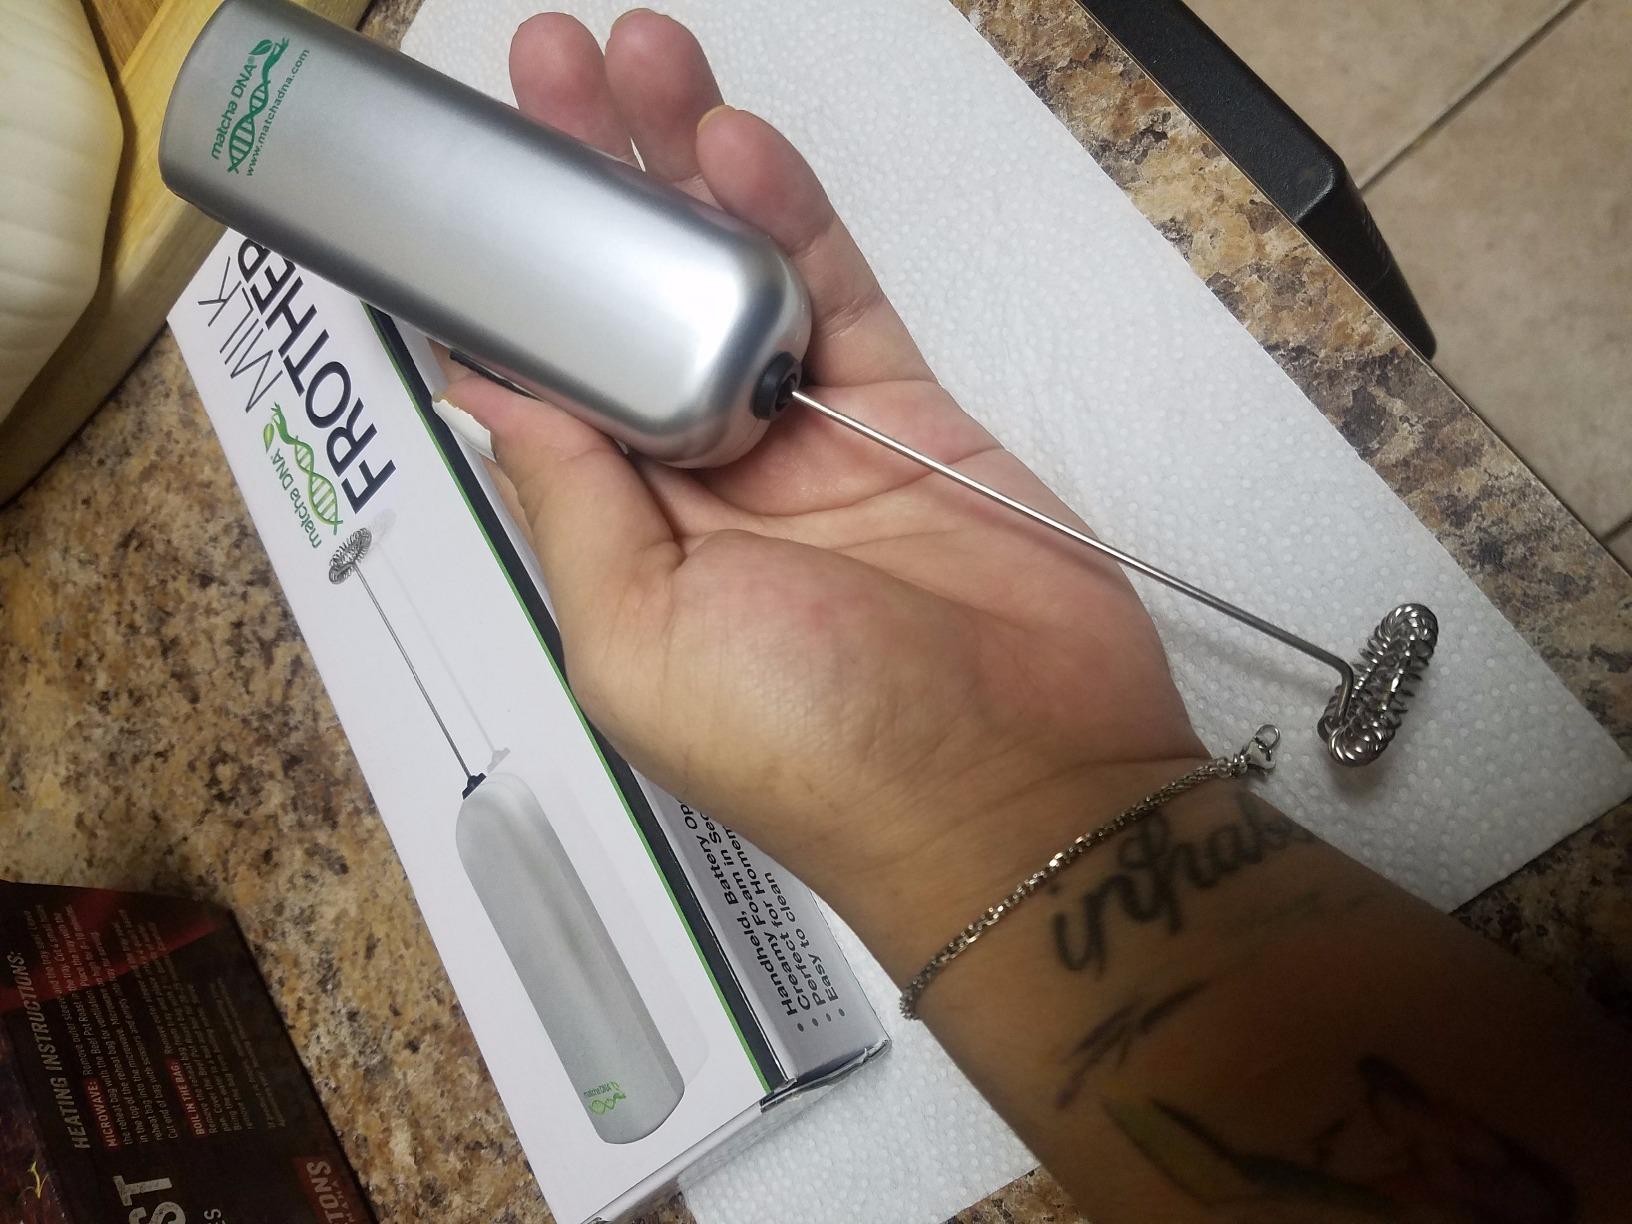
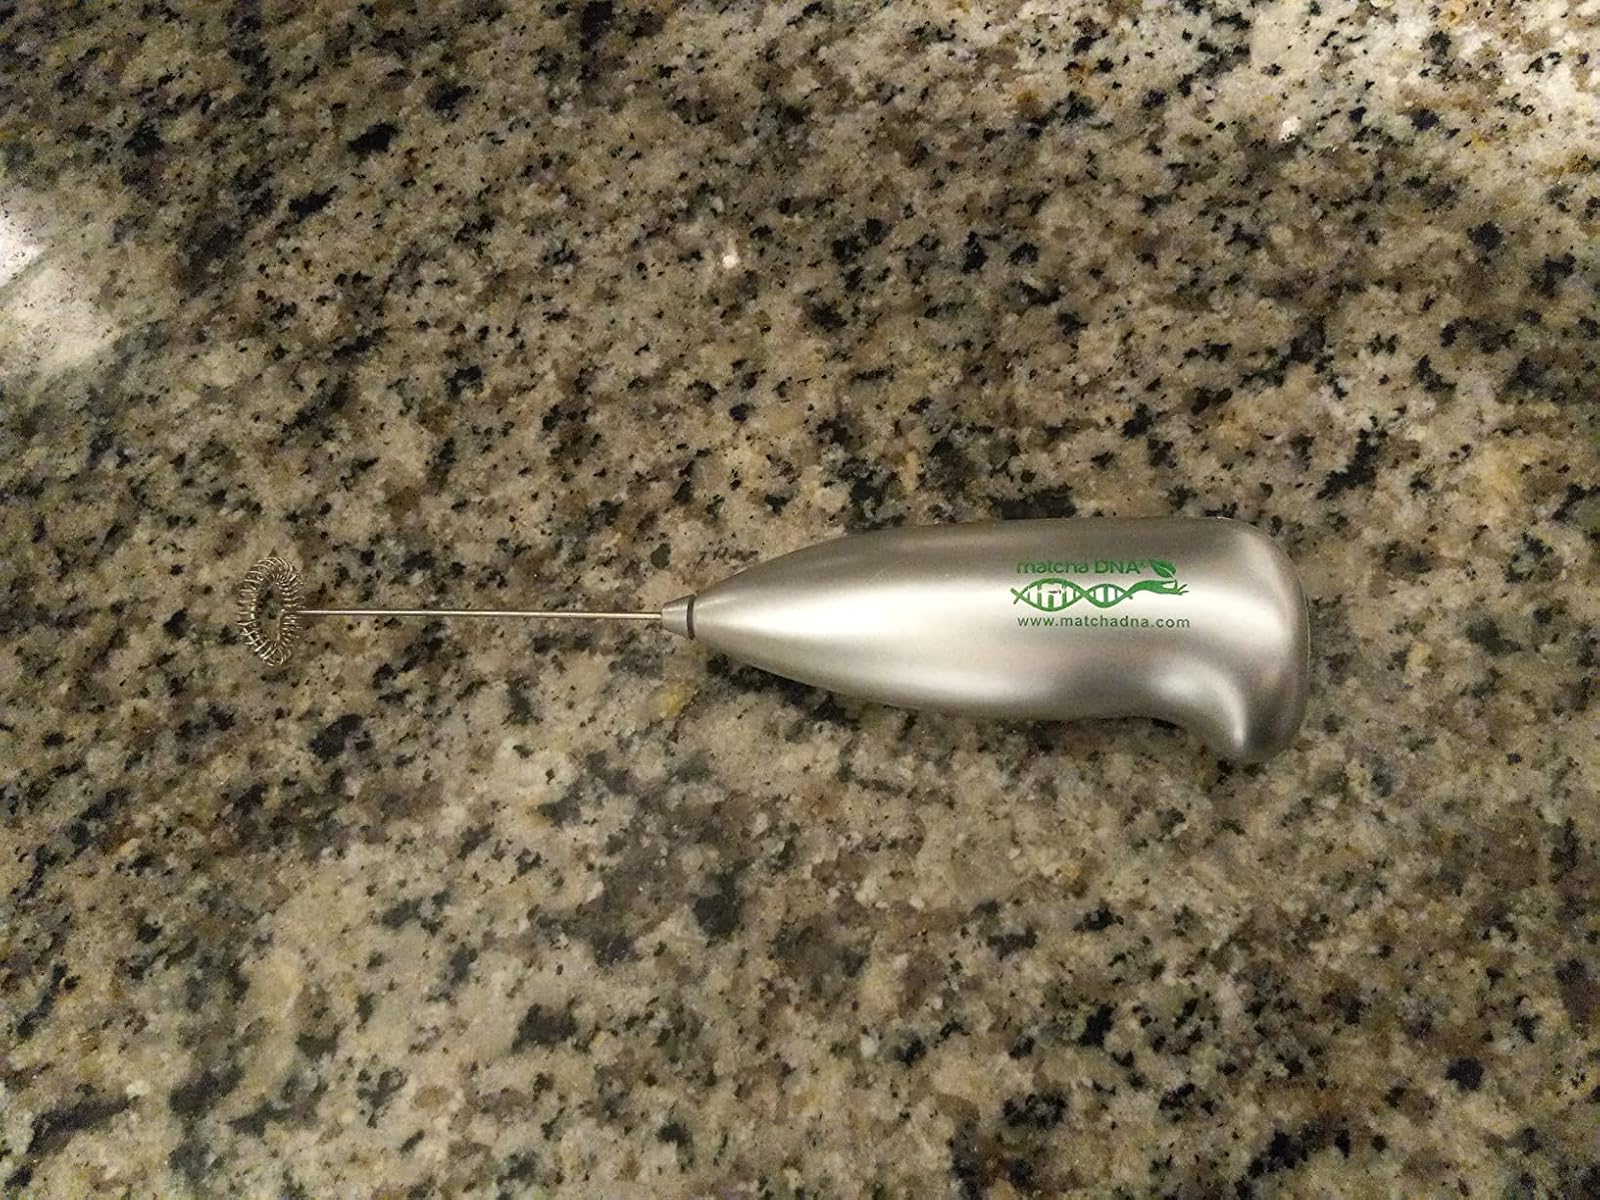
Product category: items_mixer
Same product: no